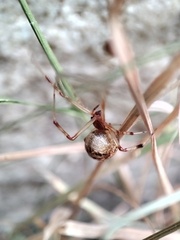
Species: Parasteatoda_tepidariorum